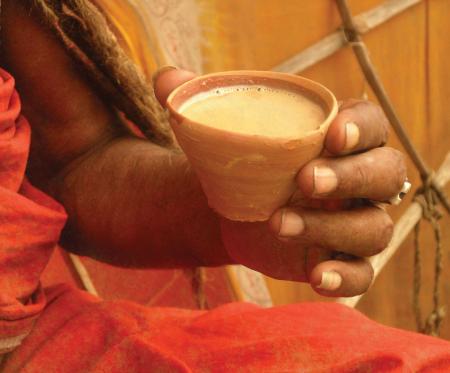
Dish: chai